Einsiedlerhaus

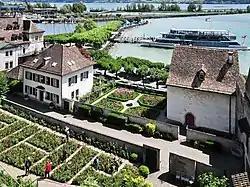
"Altstadt" and harbour, Einsiedlerhaus and the rose garden, and in the background, the wooden bridge "(Holzbrücke)" on "Obersee" and the Seedamm isthmus, as seen from the "Lindenhof" hill towards the castle "(Schloss)".

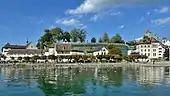
"Endingen" respectively present "Bühler-Allee" in Rapperswil: "Lindenhof" hill and the castle ("Schloss"), and on lakeshore the Kupuzinerkloster and the "Endingenhorn" fortification, "Endingertor" gate and Einsiedlerhaus, and Curti buildings to the right, as seen from Zürichsee-Schifffahrtsgesellschaft (ZSG) ship MS "Helvetia"

Situated on the shore of Zürichsee lake, Einsiedlerhaus is the eastern extension of the fortification of a neighbouring Capuchin friary (German: "Kapuzinerkloster") in the so-called Endingen area, located below the Lindenhof hill. The building is separated from the monastery by a tower gate named Endingertor, and also houses one of the rose gardens in Rapperswil.